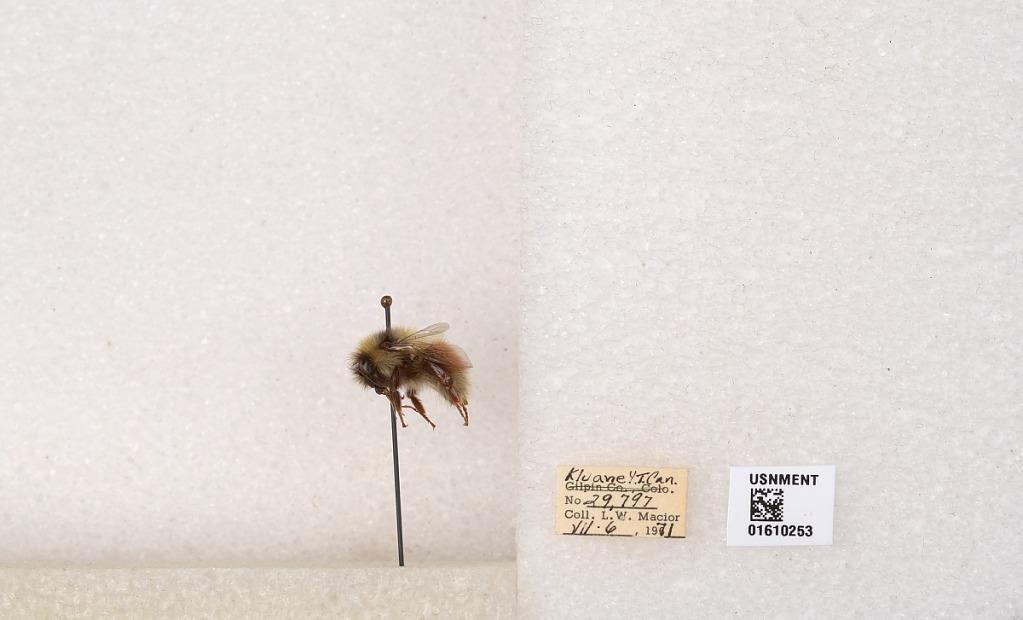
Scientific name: Bombus (Pyrobombus) sylvicola Kirby
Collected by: L. Macior
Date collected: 1971-7-6
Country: Canada
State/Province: Yukon Territory
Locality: Kluane National Park and Reserve
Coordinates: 60.7493, -139.504